Lammert van Raan

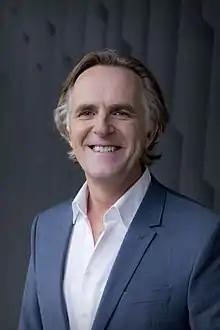

Lammert van Raan (born 3 February 1962) is a Dutch politician currently serving as a member of the House of Representatives. Previously, he served as member of the water board of Amstel, Gooi and Vecht and the municipal council of Amsterdam. In 2015, Van Raan joined the States-Provincial of North Holland, where he served as member until his election to the House of Representatives in 2017.